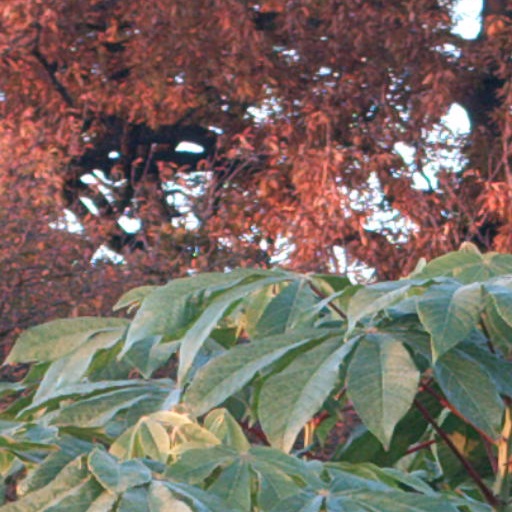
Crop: cassava